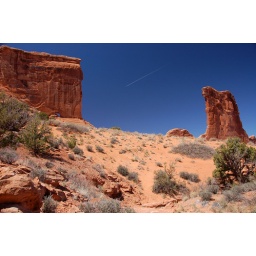
Sheep Rock and a window in the rock on the left. Human evidence seen flying in the sky.